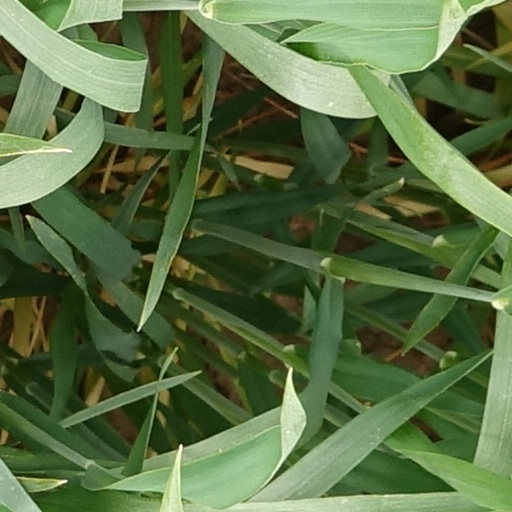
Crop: wheat